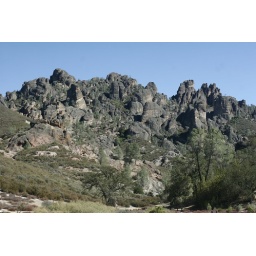
we saw rocks in the road on the otherside and some blood